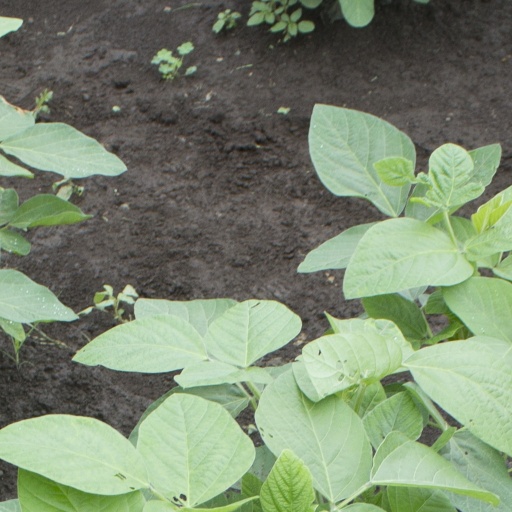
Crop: soybean